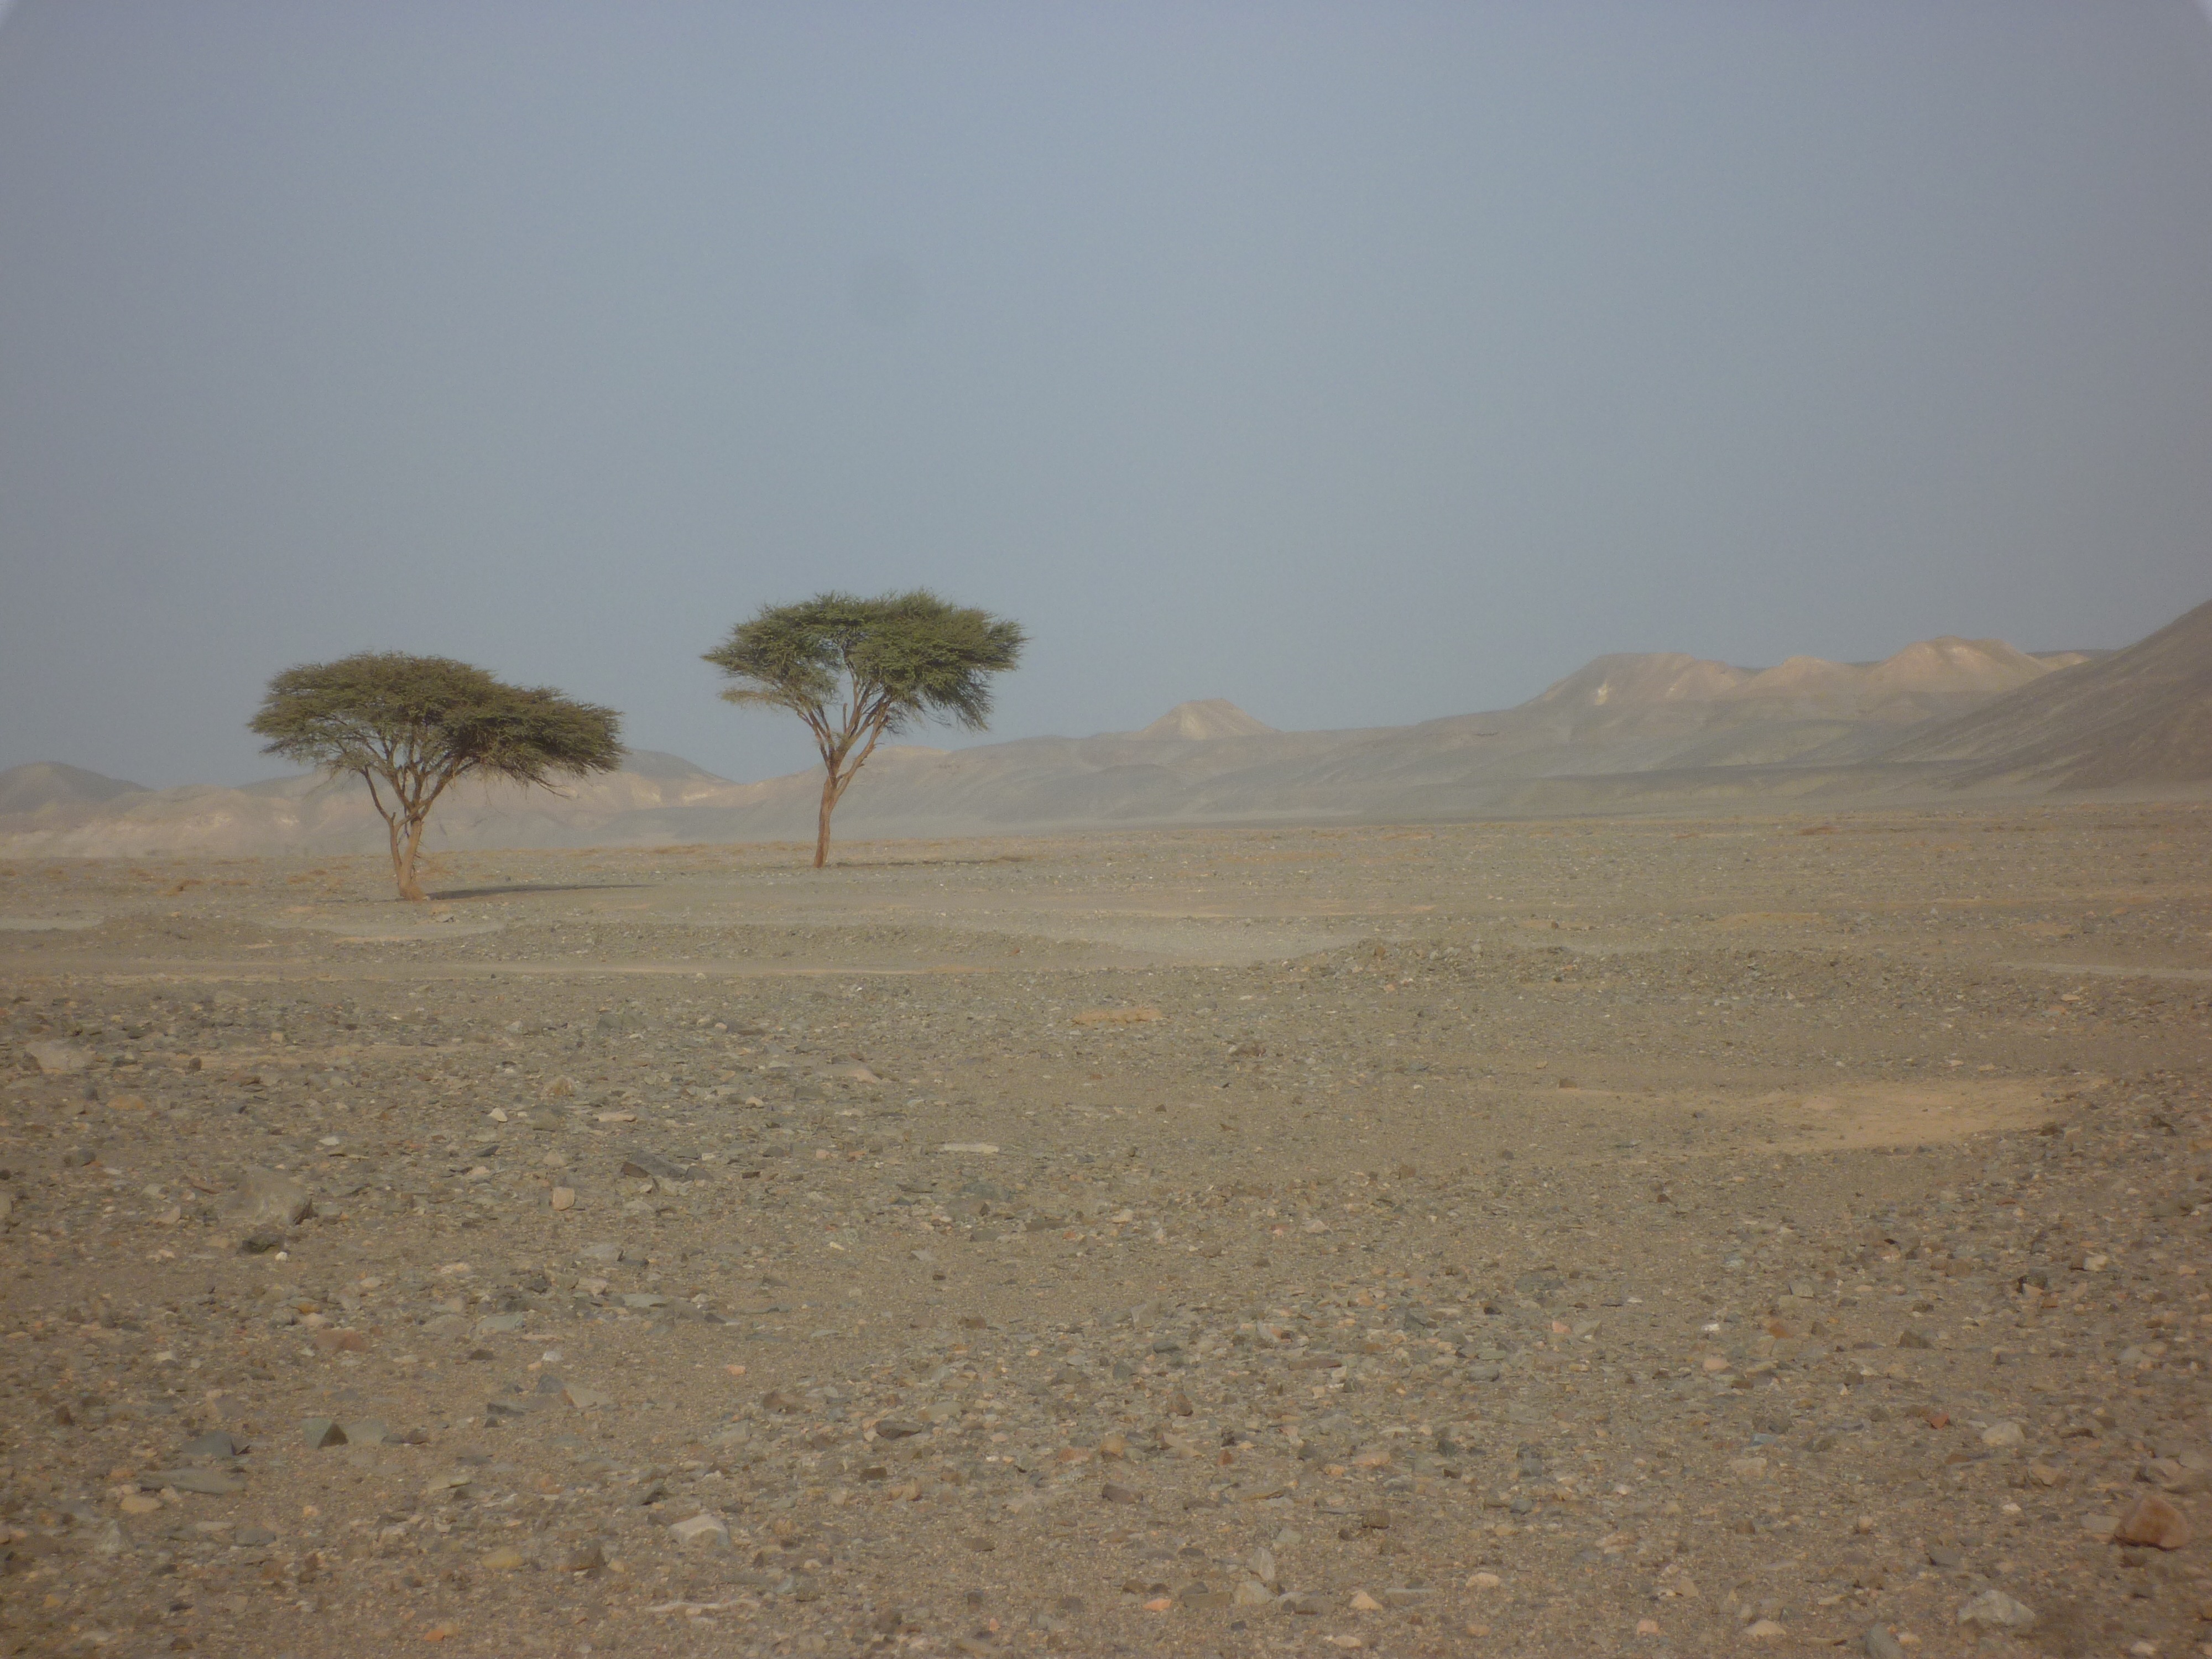
landscape, nature, sand, horizon, field, arid, desert, valley, soil, rest, lonely, savanna, plain, egypt, meditation, plateau, ecosystem, sahara, wadi, drought, steppe, landform, erg, steinig, natural environment, geographical feature, atmospheric phenomenon, aeolian landform